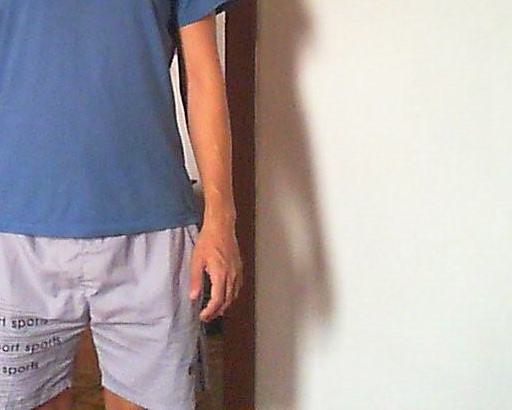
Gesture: no_gesture